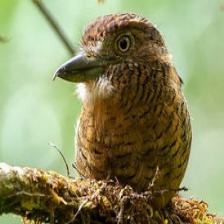
Species: BARRED PUFFBIRD
Scientific name: NYSTALUS RADIATUS